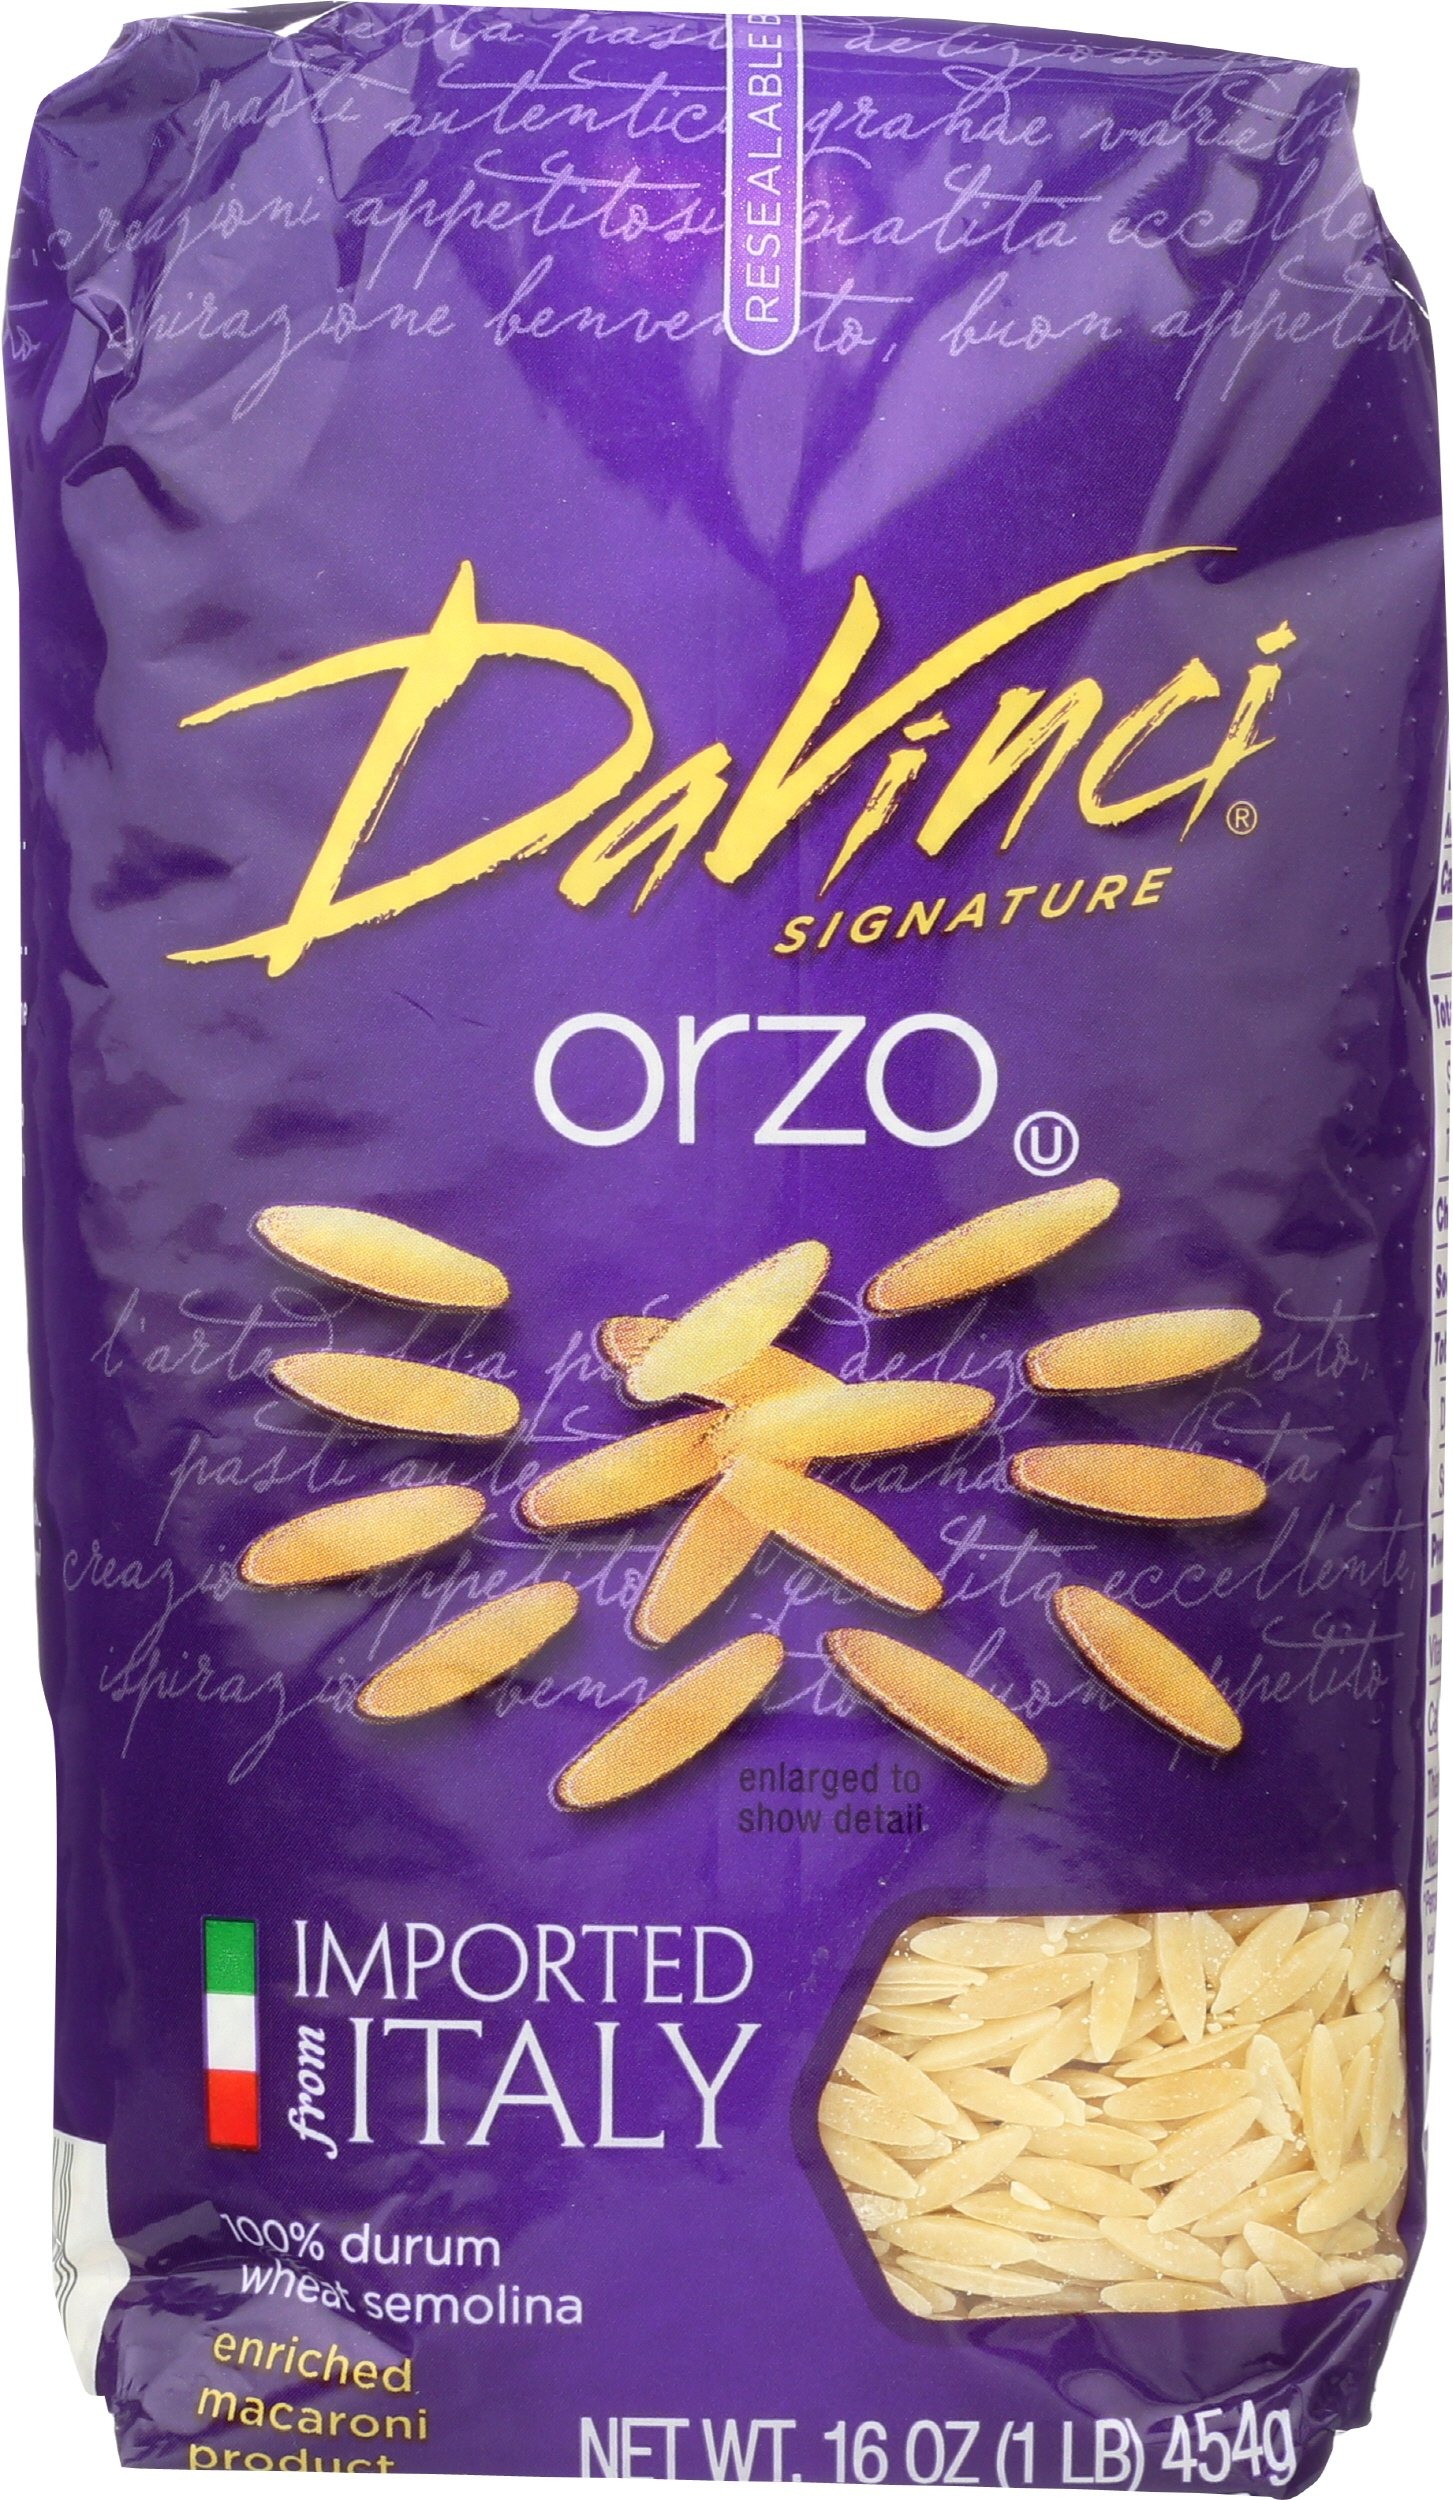
Item Name: Da Vinci Orzo Pasta, 16 oz
Bullet Point: 100% durum wheat semolina
Value: 16.0
Unit: Ounce

Price: 60.96